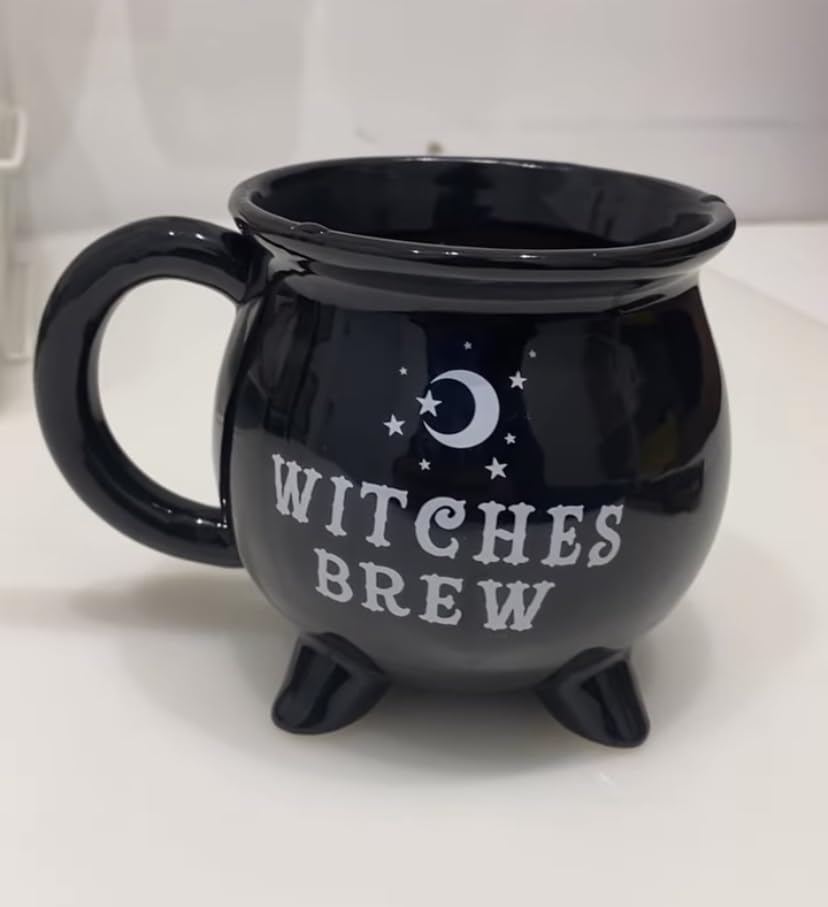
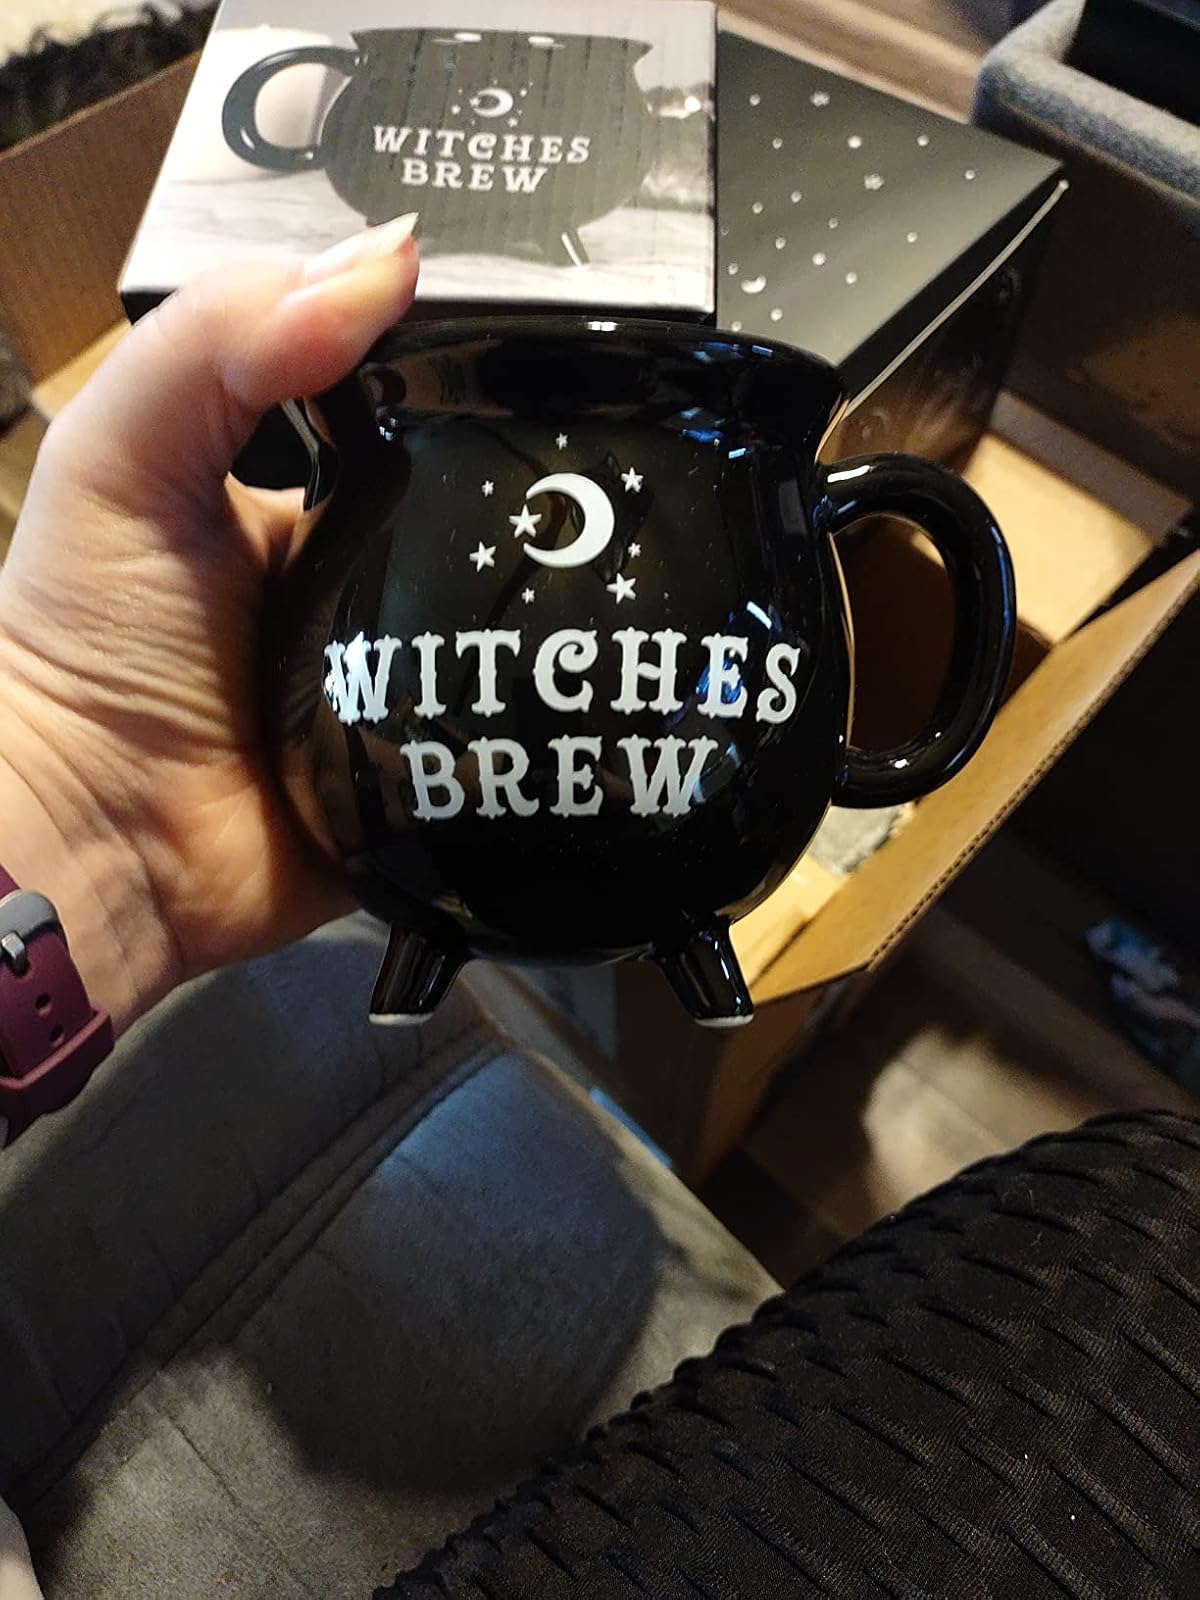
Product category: items_mug
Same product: yes